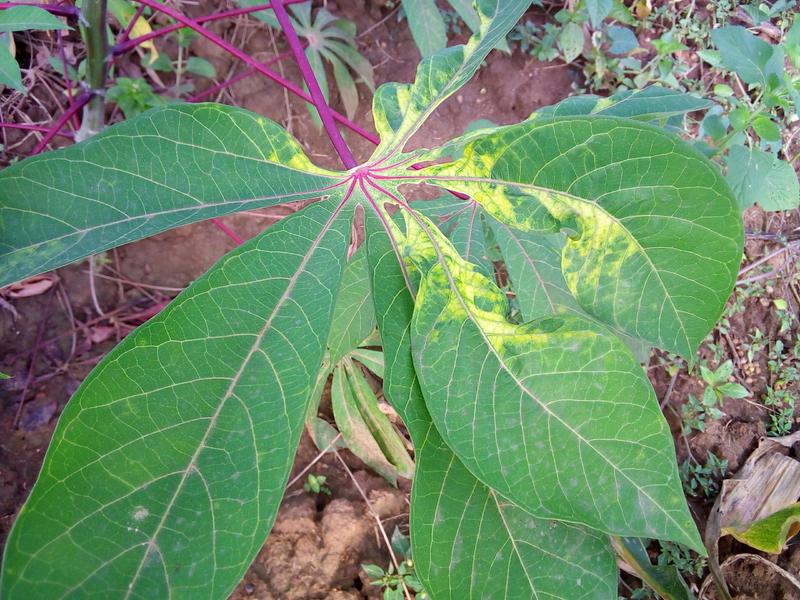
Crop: cassava
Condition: mosaic_disease